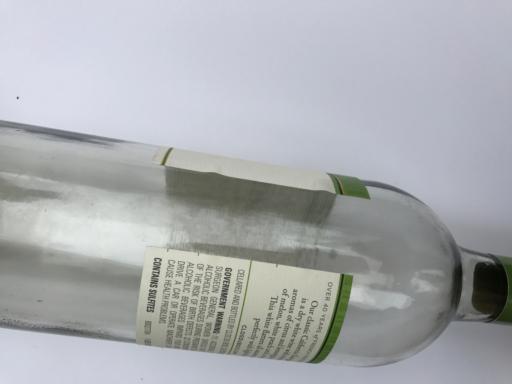
Waste category: glass